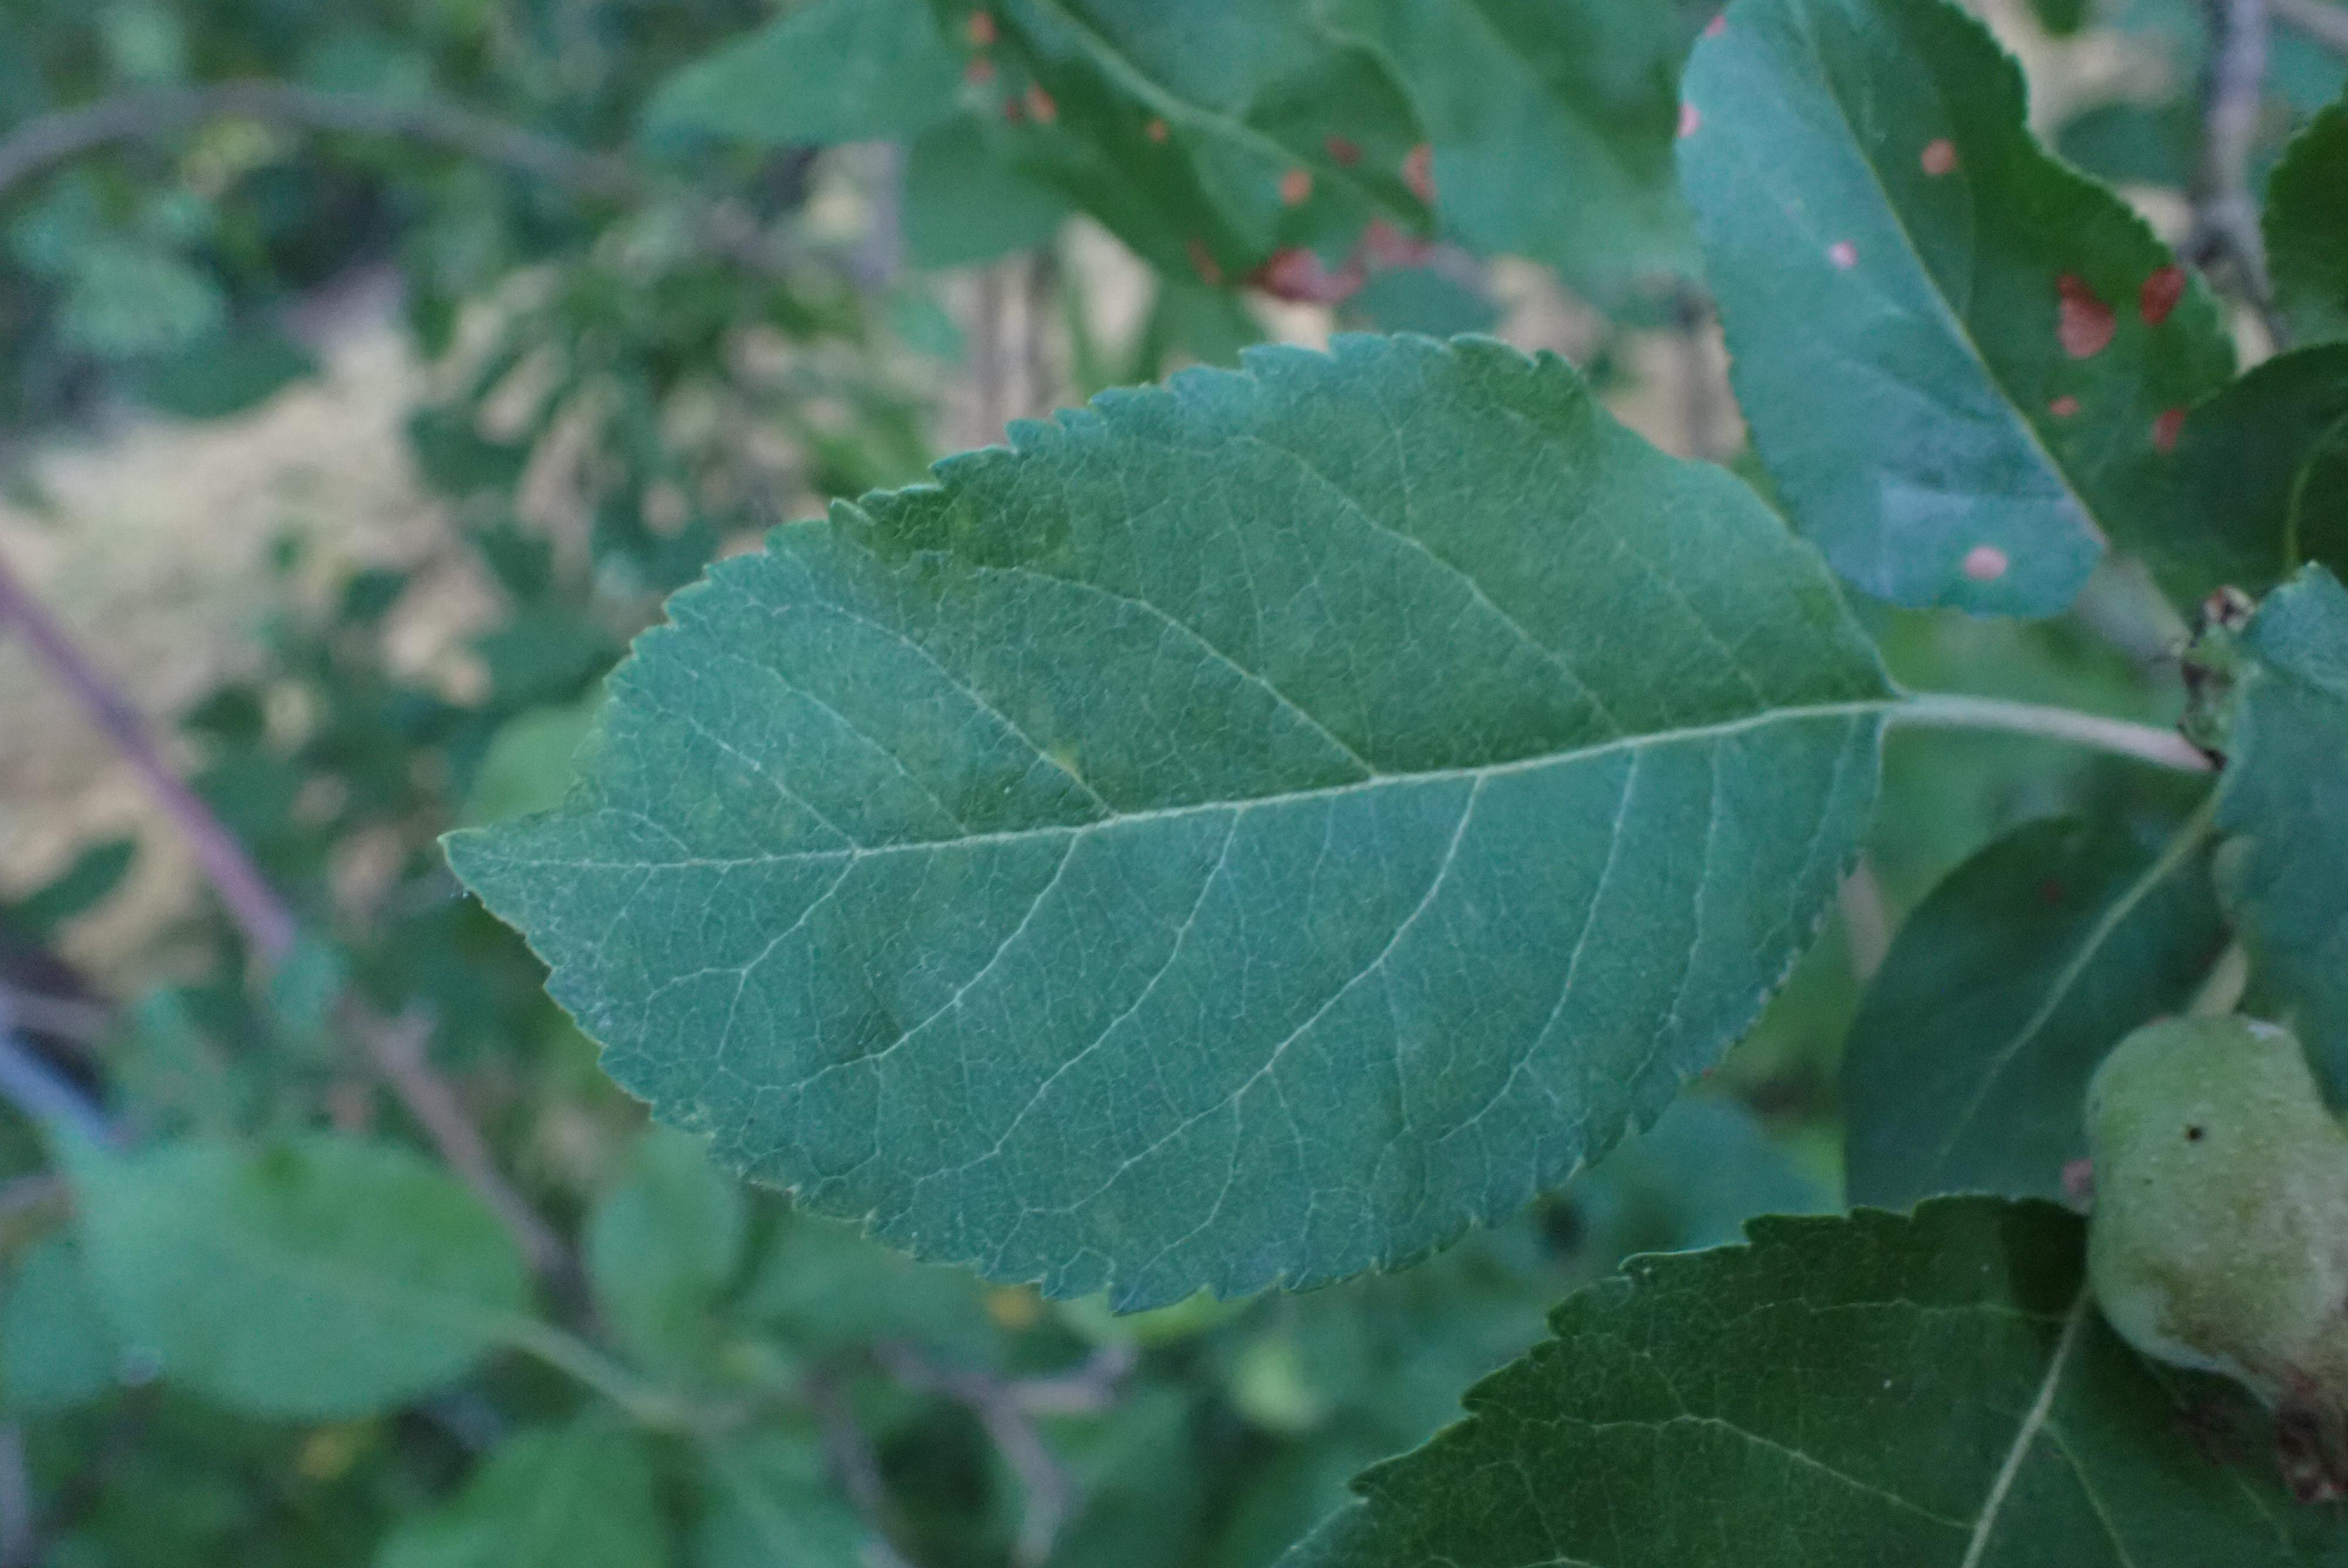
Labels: healthy